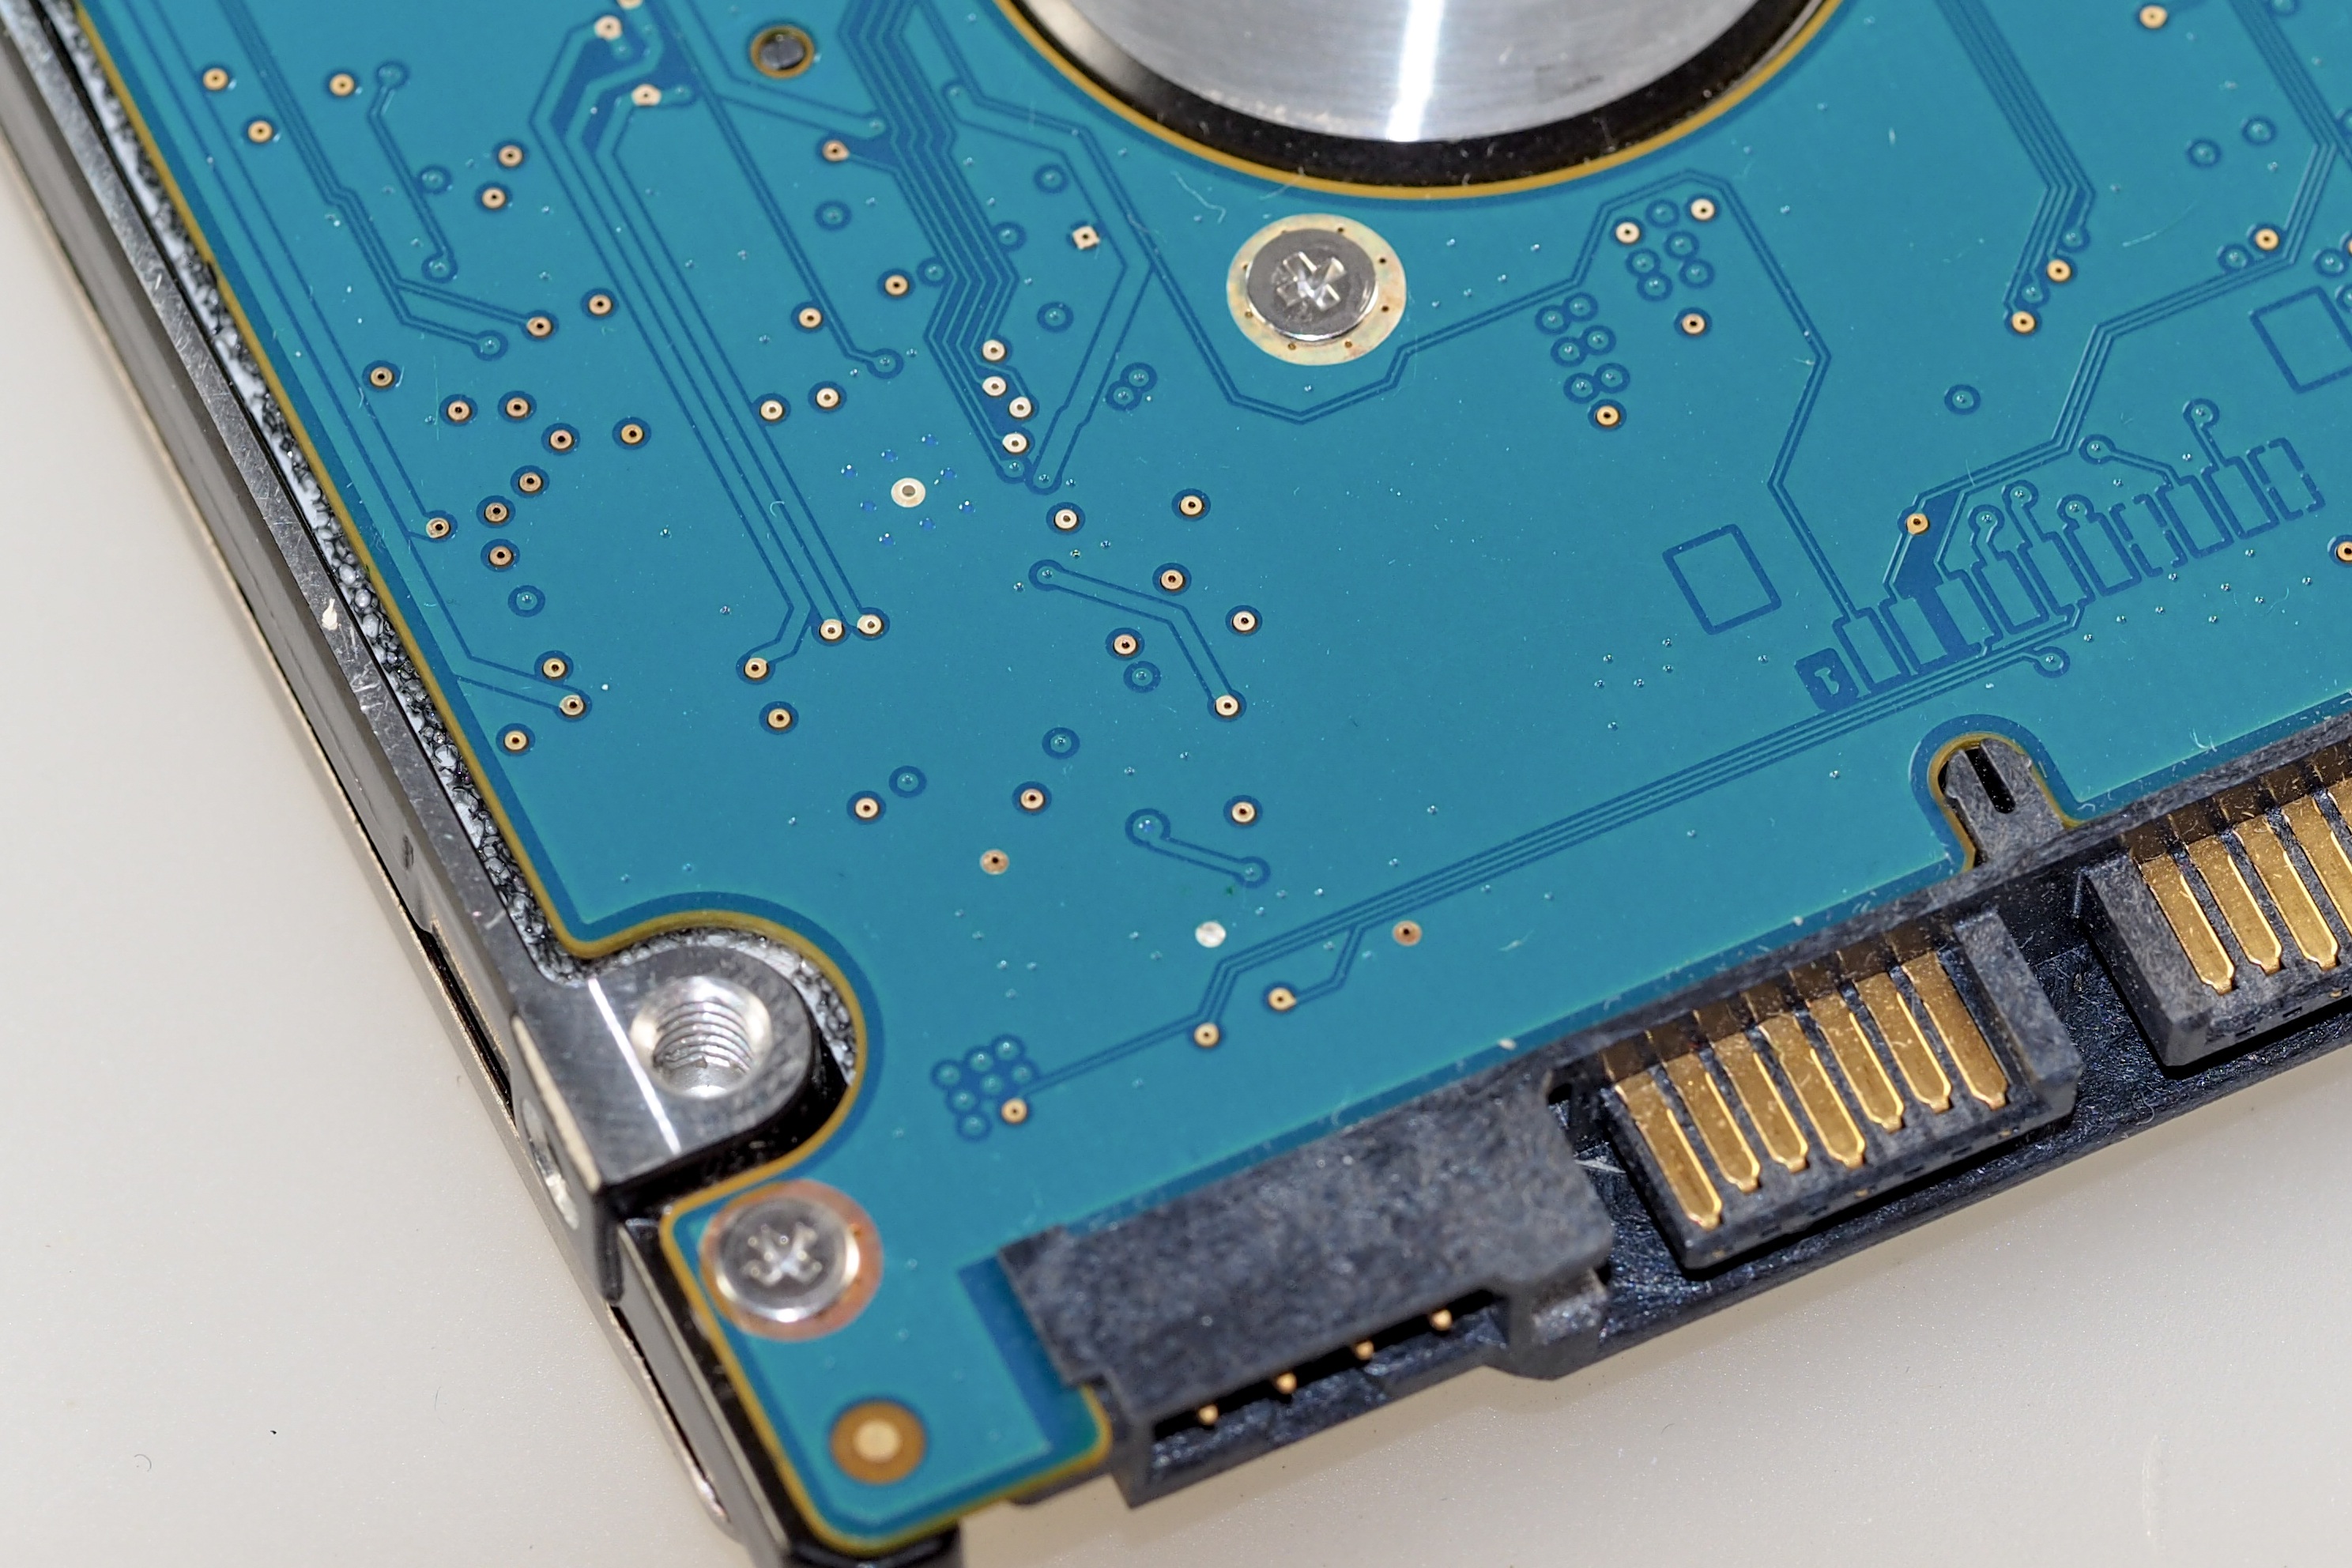
computer, board, technology, macro, digital, hardware, it, disk, data, chip, component, data store, motherboard, hard drive, hdd, data processing, microcontroller, hard disk drive, electronic device, computer hardware, personal computer hardware, data storage device, sata